Valentine Whitman House

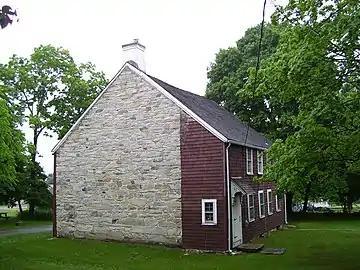
Valentine Whitman House in 2008

The Valentine Whitman House is an historic stone ender house on Great Road in Lincoln, Rhode Island. The house is one of the oldest surviving buildings in the state.